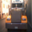
Label: truck